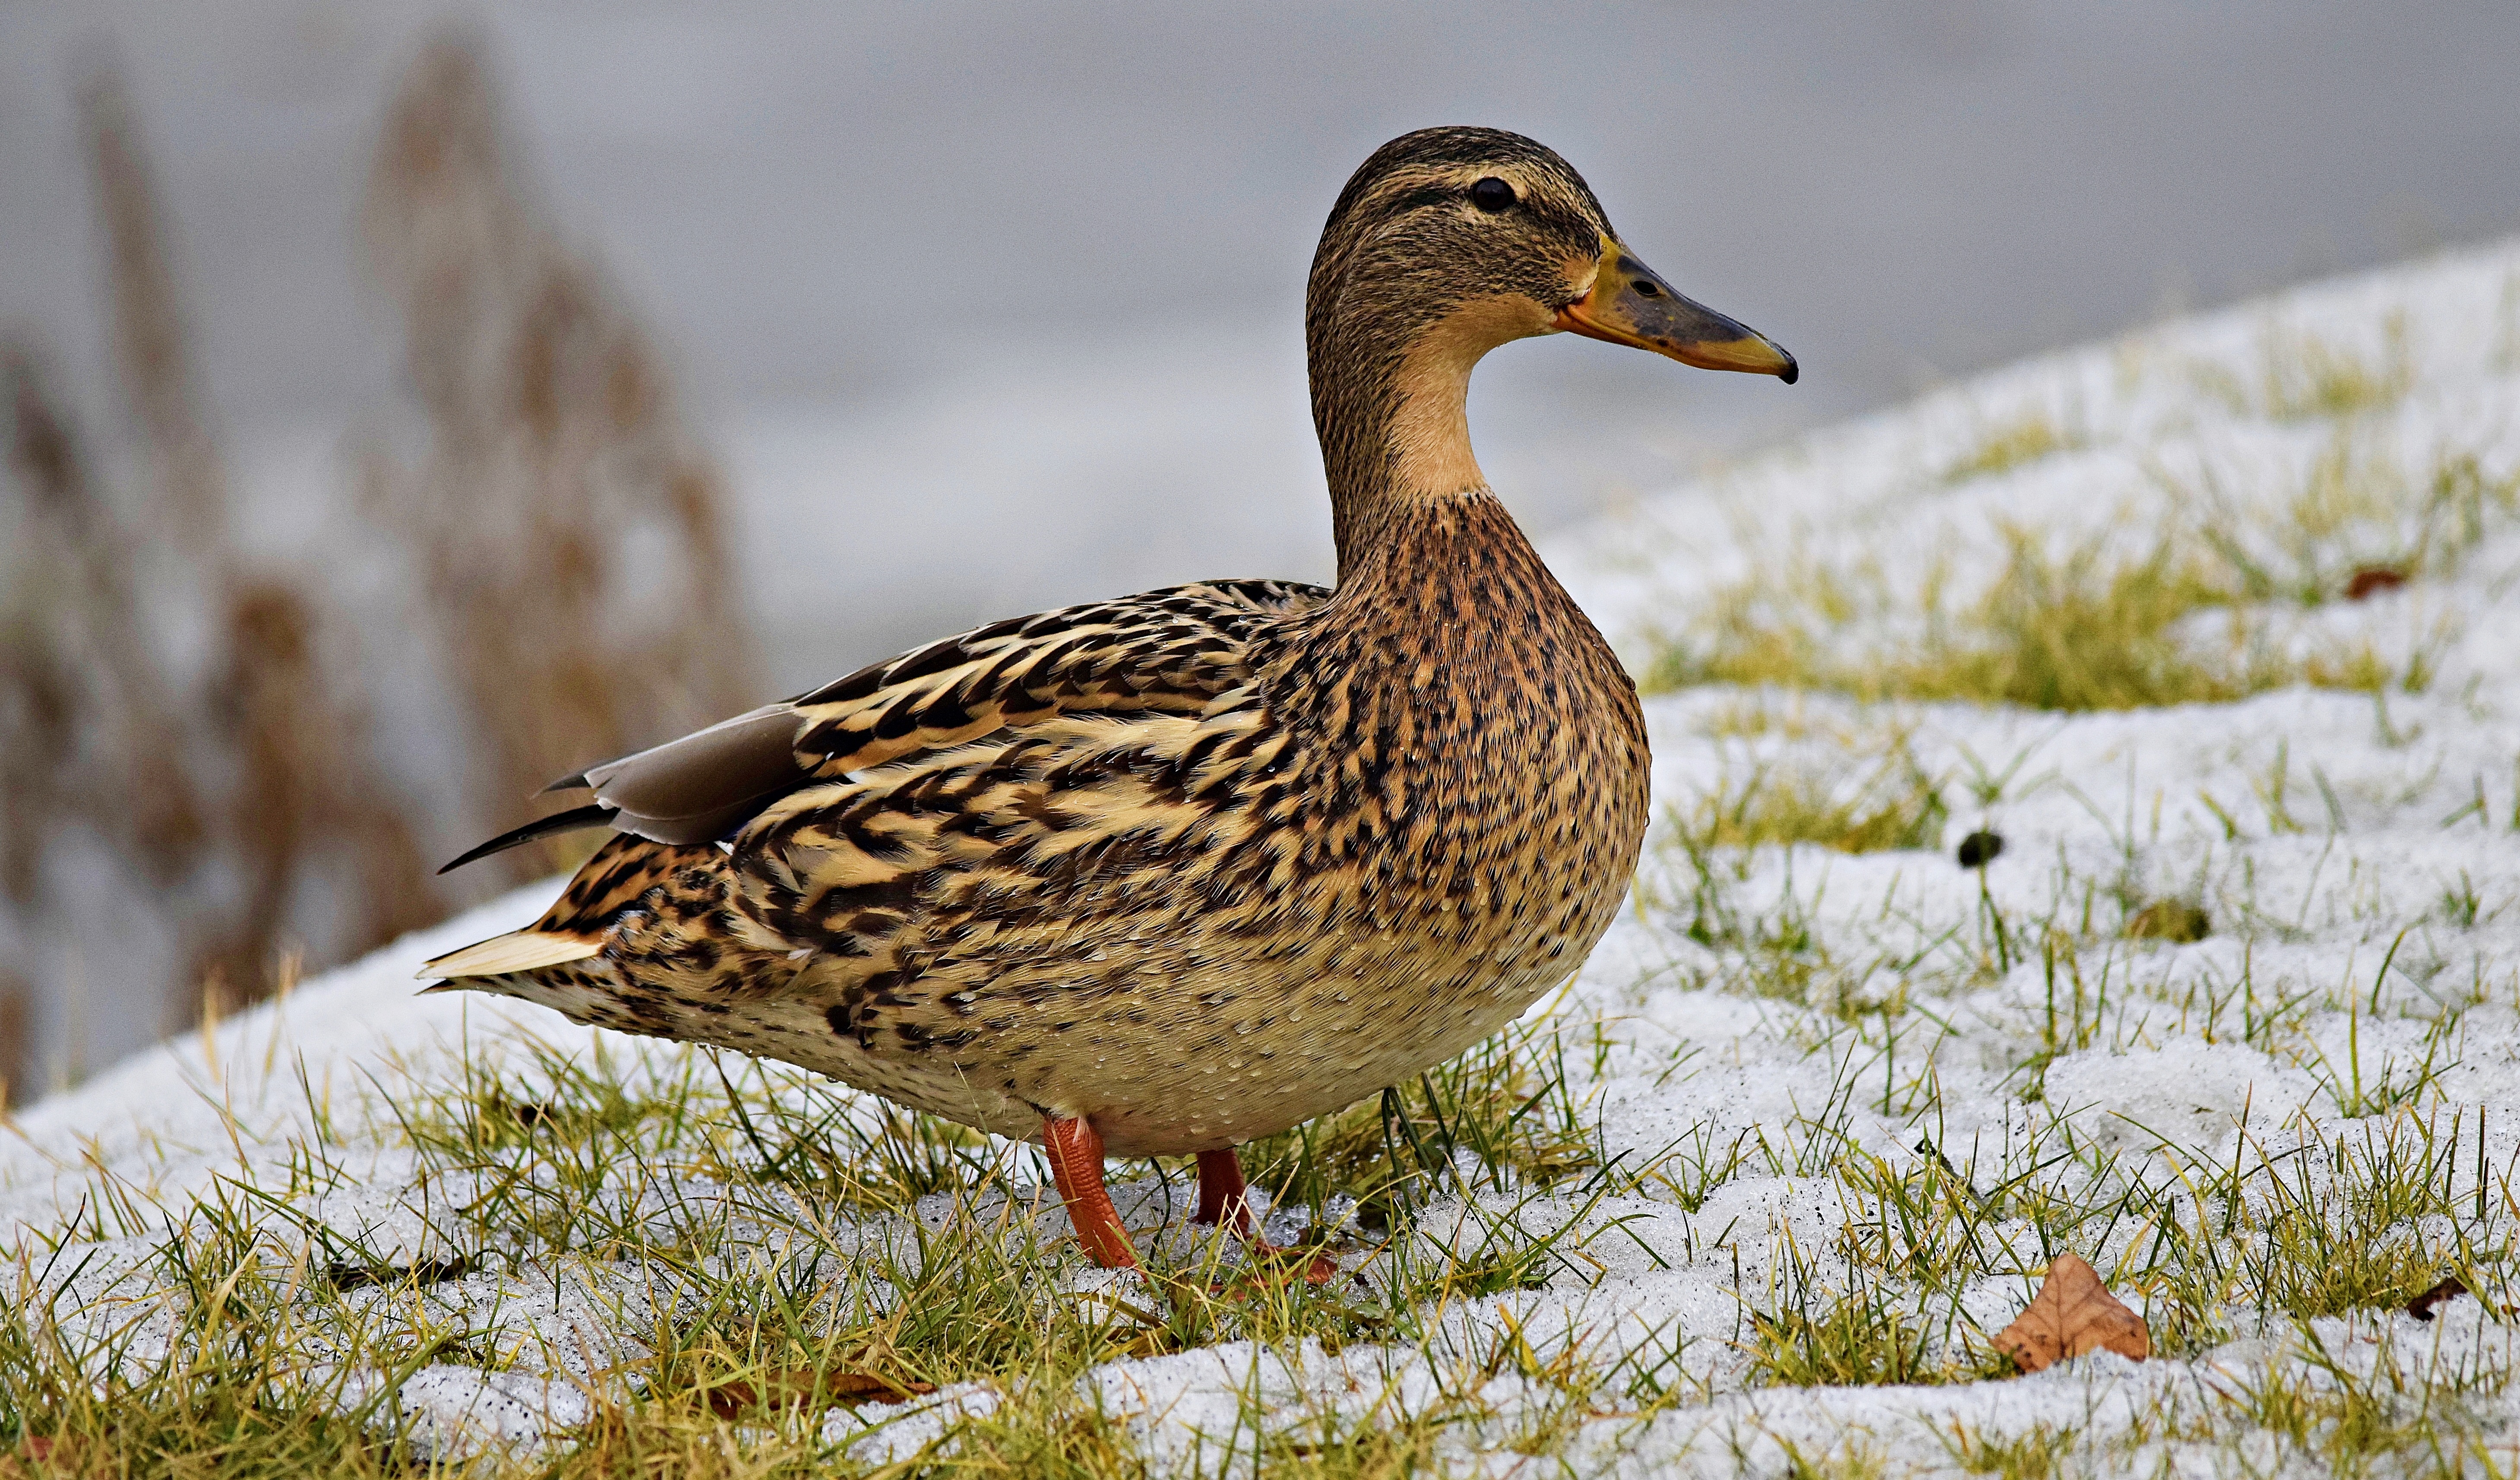
nature, grass, bird, prairie, lake, wildlife, green, beak, fauna, poultry, haven, duck, goose, vertebrate, ducks, waterfowl, water bird, mallard, shorebird, wild birds, mallard duck, water birds, ducks geese and swans